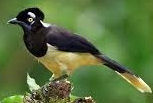
Species: PLUSH CRESTED JAY
Scientific name: CYANOCORAX CHRYSOPS
ImageNet parent category: jay